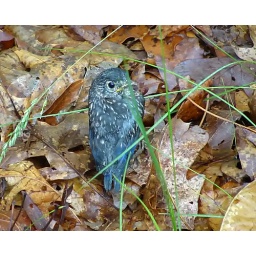
Baby bluebird jumps out of house and hops around on the ground.